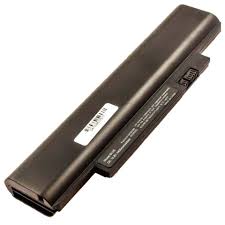
Waste category: battery